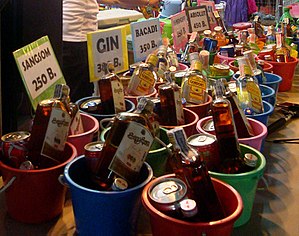
Full Moon Party / Fotogalleri
Full Moon Party er en månedlig fest, der ved fuldmåne afholdes på Haad Rin-stranden på den sydthailandske ø Koh Phangan siden slutningen af 1970'erne, og som organiseret fest siden 1985. Festen er med årene blevet en fast institution og turistattraktion, hvori deltager omkring 10.000 gæster fra hele verden i lavsæsonen og op til 30.000 i højsæson.